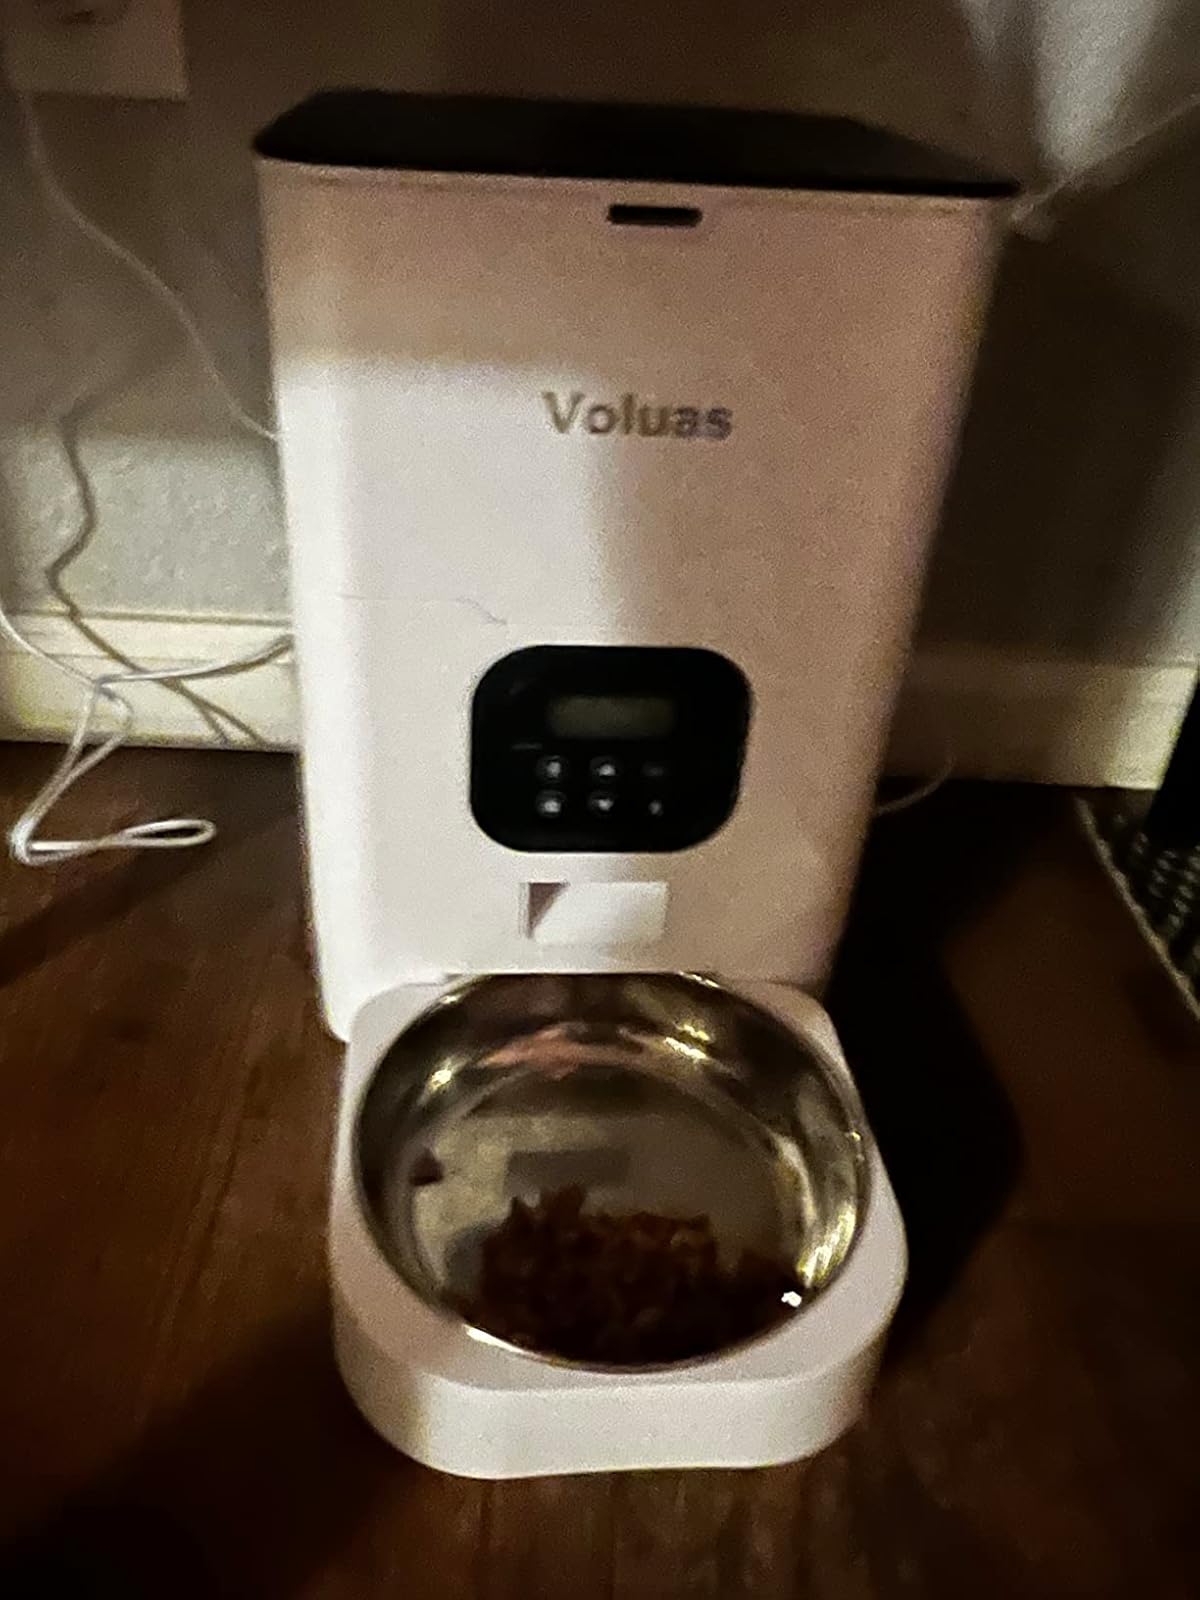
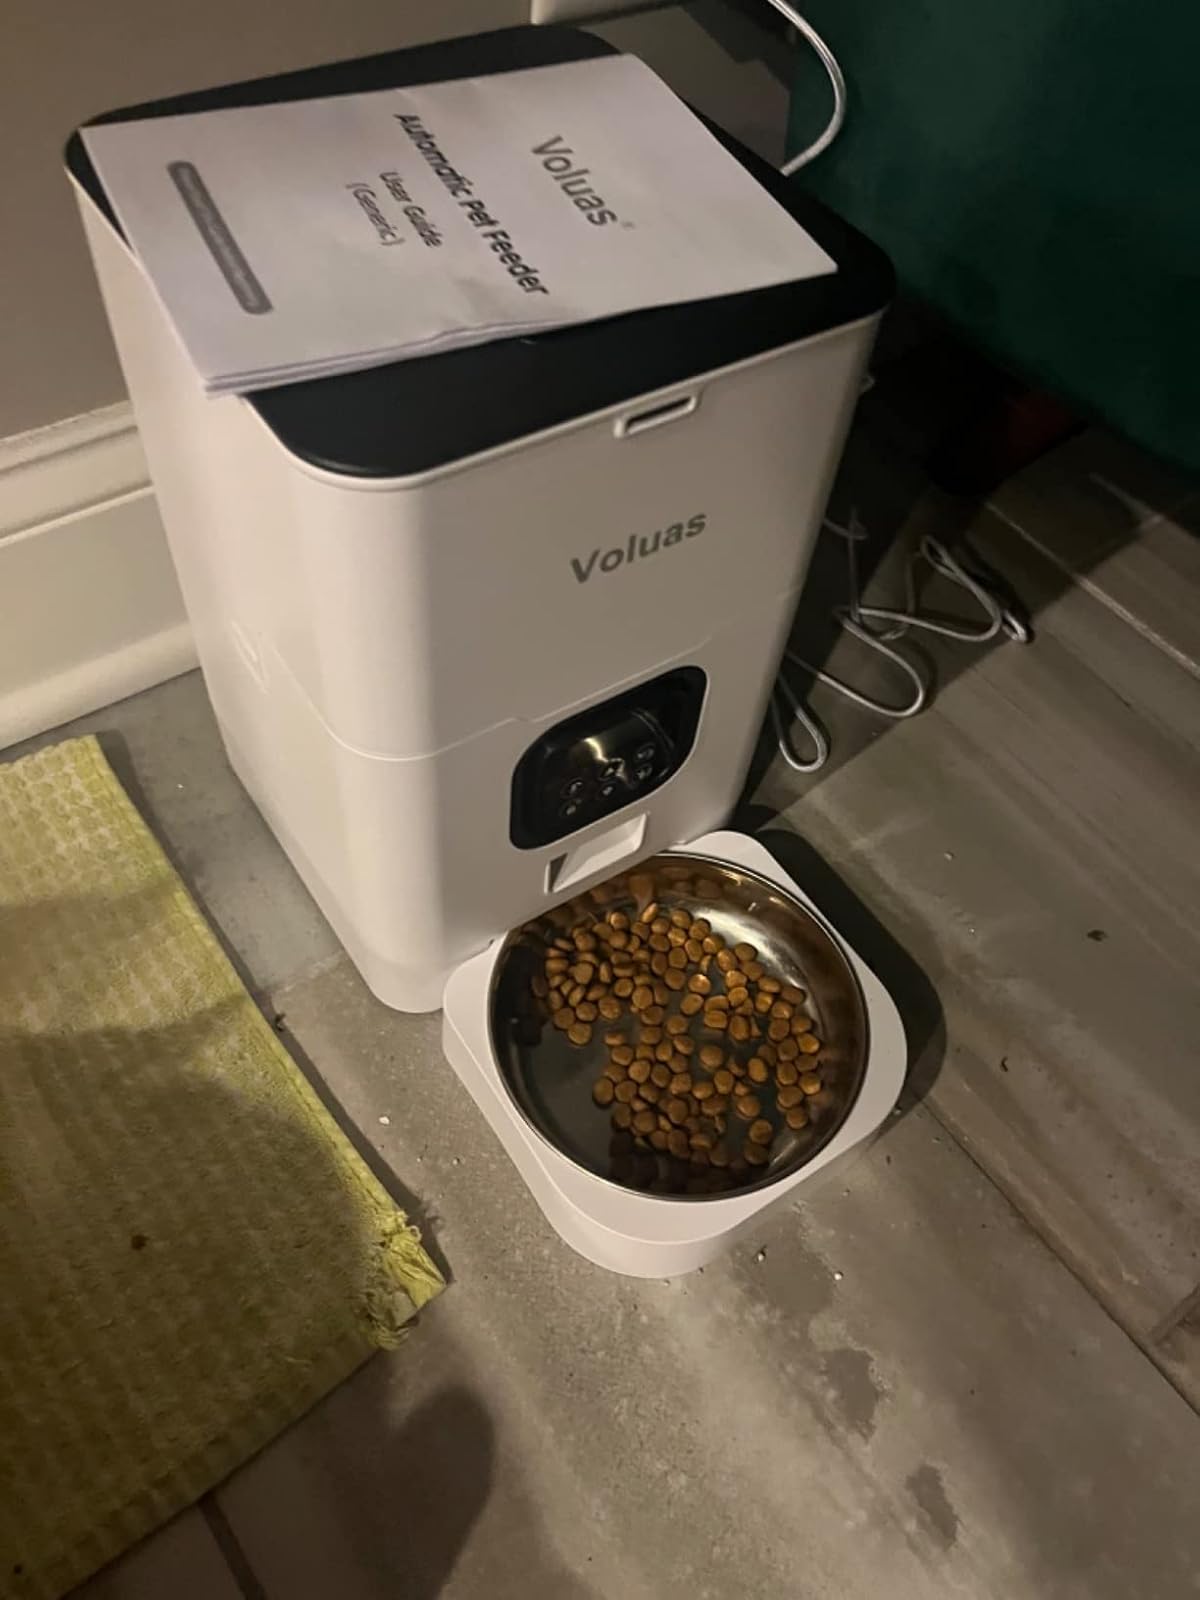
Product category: items_feeder
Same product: yes